Duška Vučinić

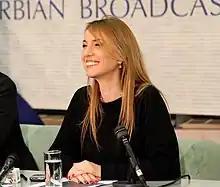
Duška Vučinić in 2012

Duška Vučinić is a Serbian television journalist, presenter, and director who is since 2008, a head of Press and Public Relations at RTS.